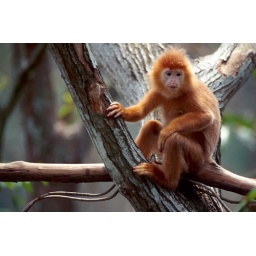
Red Langur Javan Leaf monkey sitting in tree